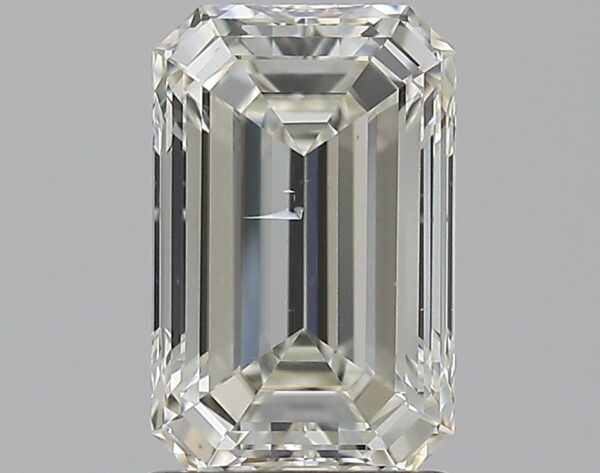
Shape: emerald
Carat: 1.5
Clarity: SI1
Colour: K
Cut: EX
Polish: EX
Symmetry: EX
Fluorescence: F
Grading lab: GIA
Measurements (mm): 8.38 x 5.34 x 3.46